List of Indian Premier League records and statistics

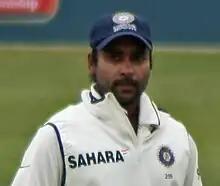
Amit Mishra is the only bowler to have taken three IPL hat-tricks.

, 23 hat-tricks have been taken in IPL matches. The feat was first achieved by Lakshmipathy Balaji in a 2008 match between Chennai Super Kings and Punjab Kings at Chennai. The most recent hat-trick in the league was taken in 2025 by Yuzvendra Chahal playing for Punjab Kings against Chennai Super Kings at Chennai.